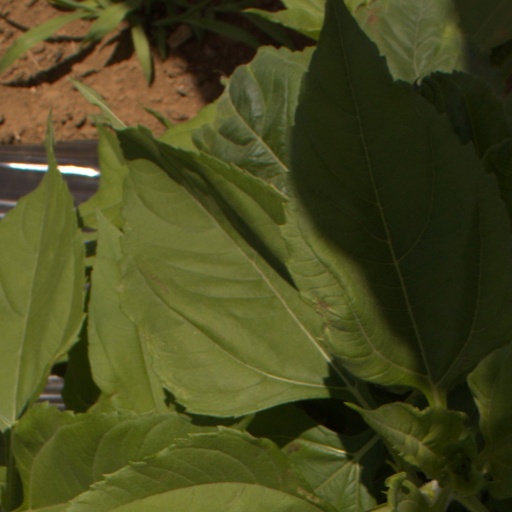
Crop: Jerusalem artichoke